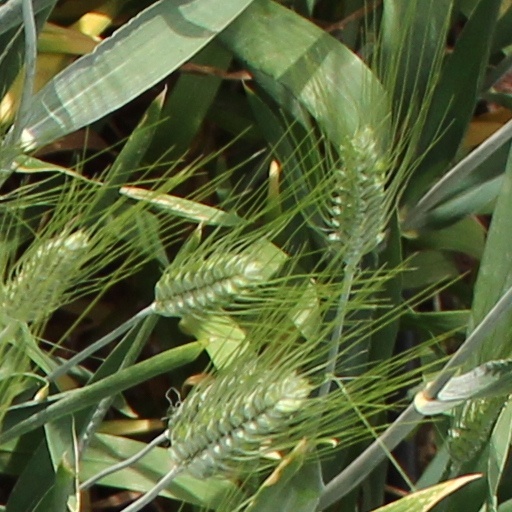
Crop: wheat